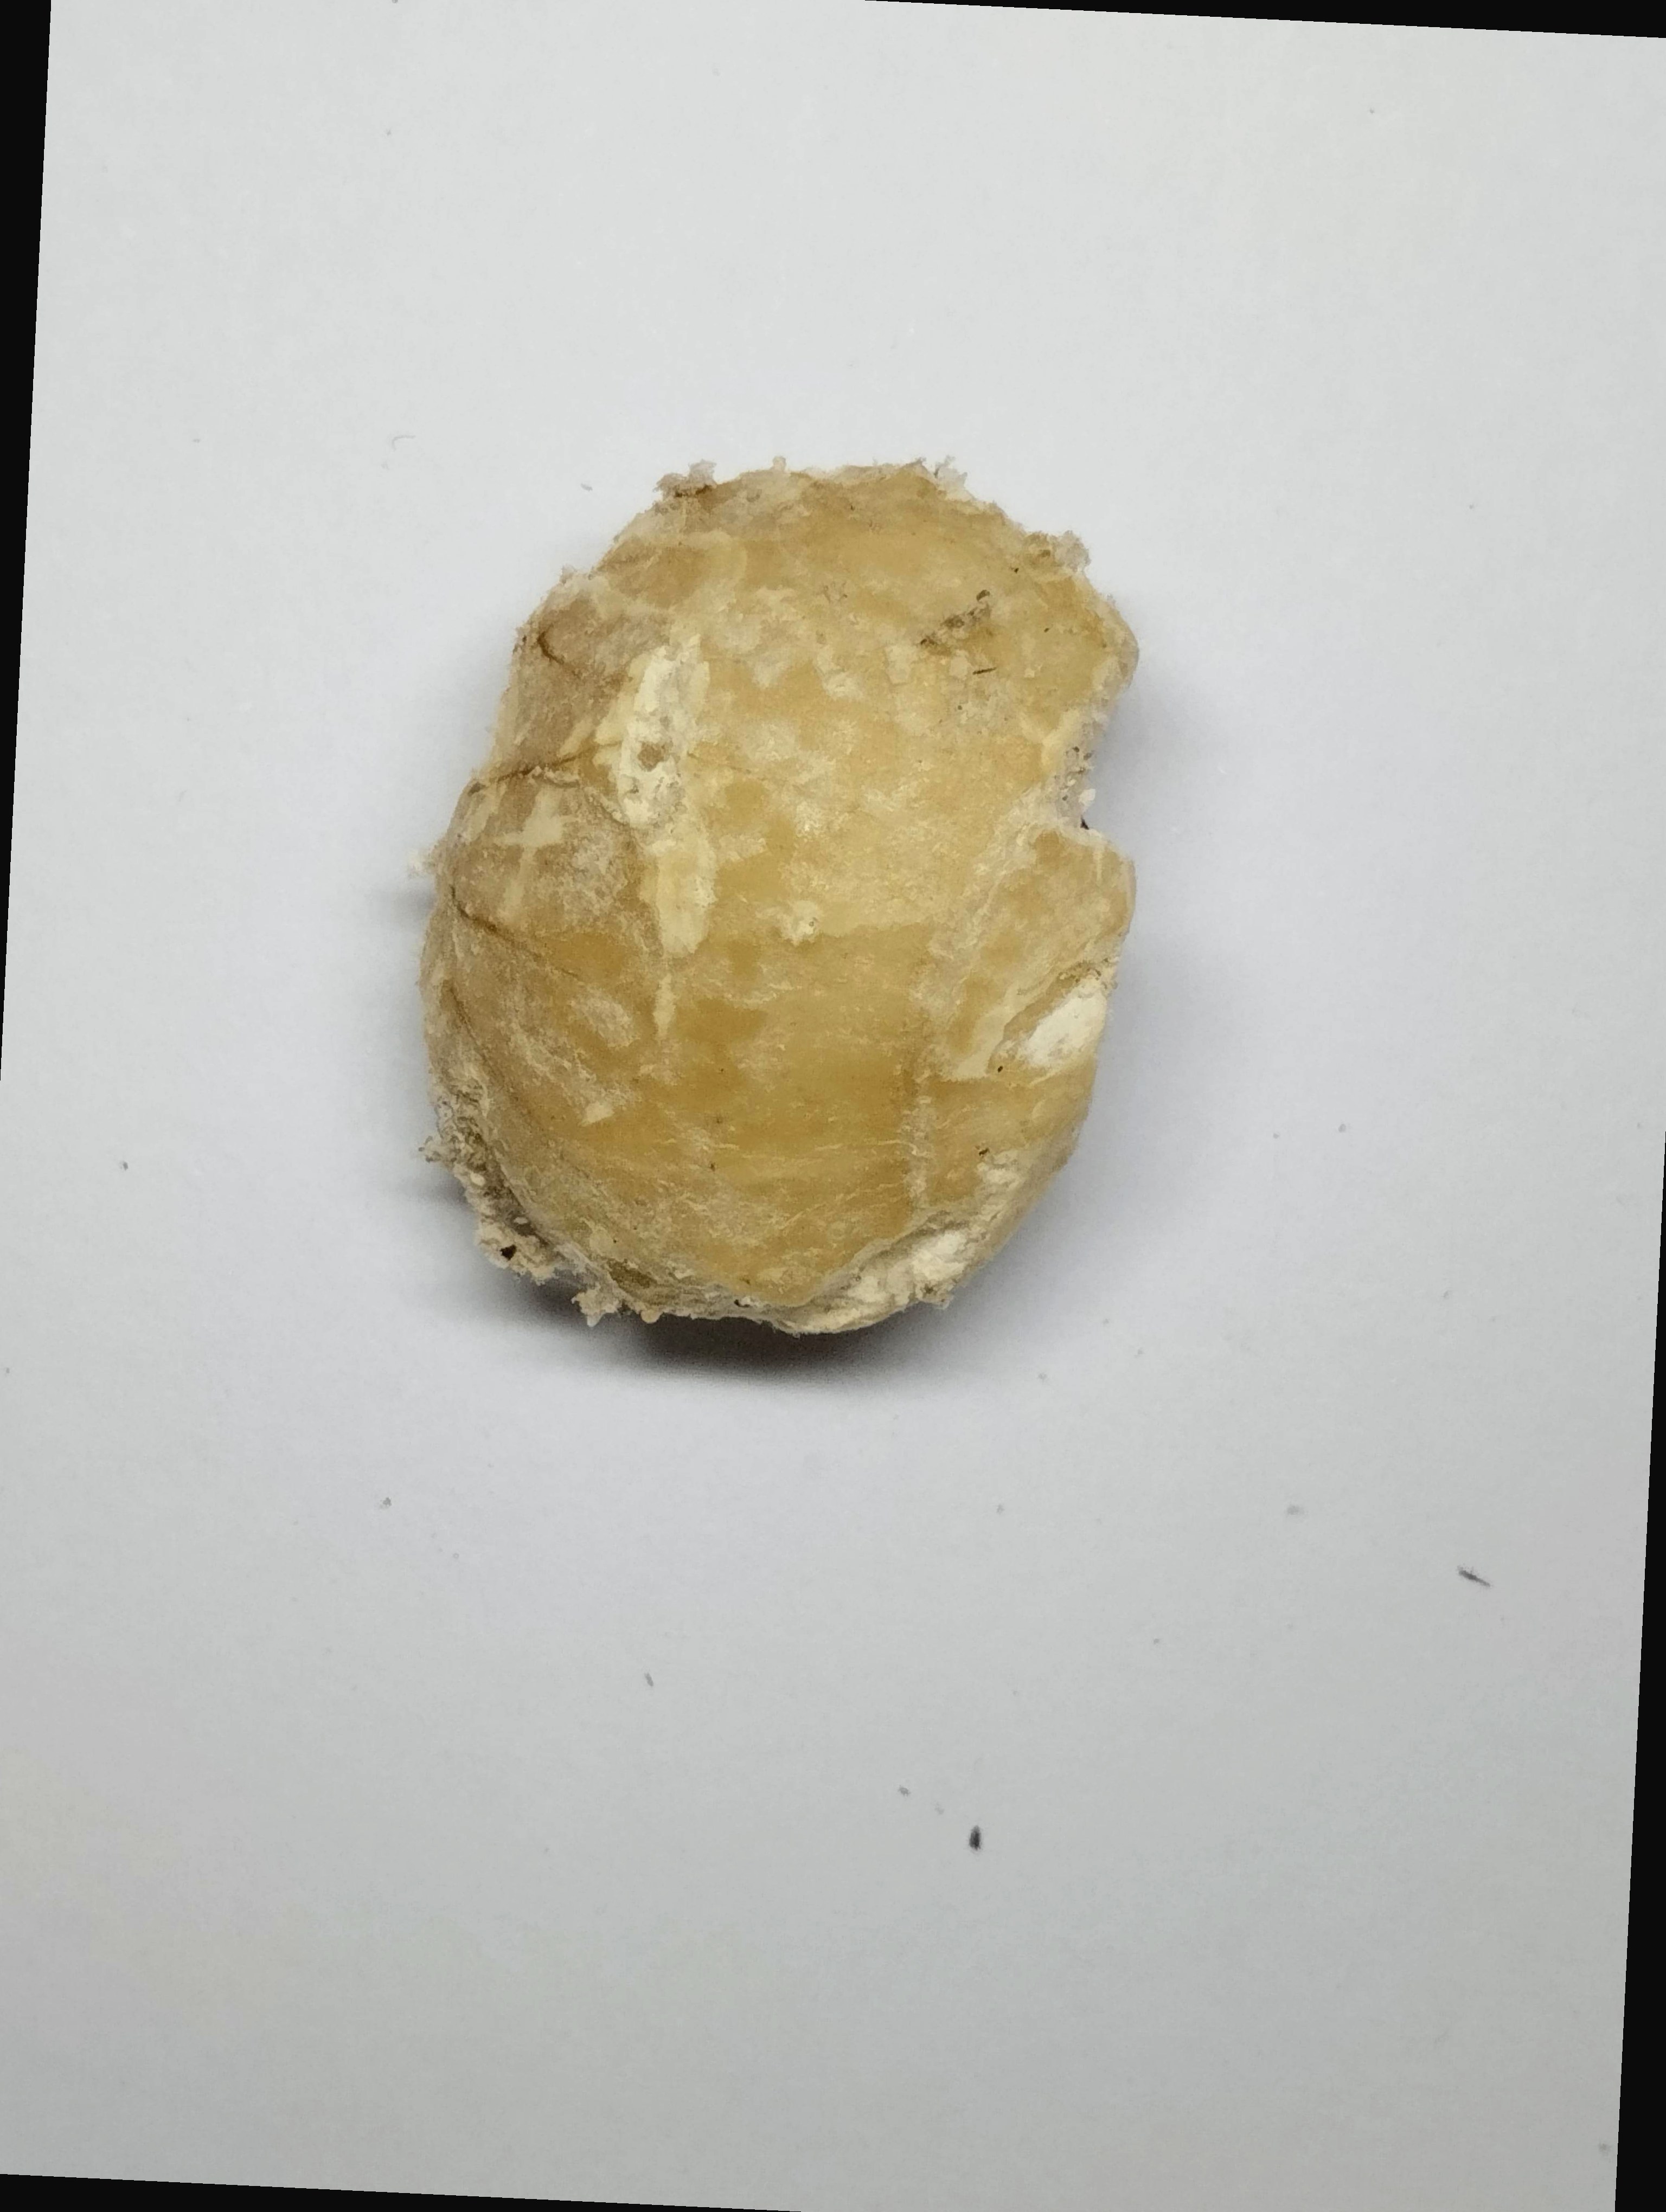
Label: rusak (damaged seed)